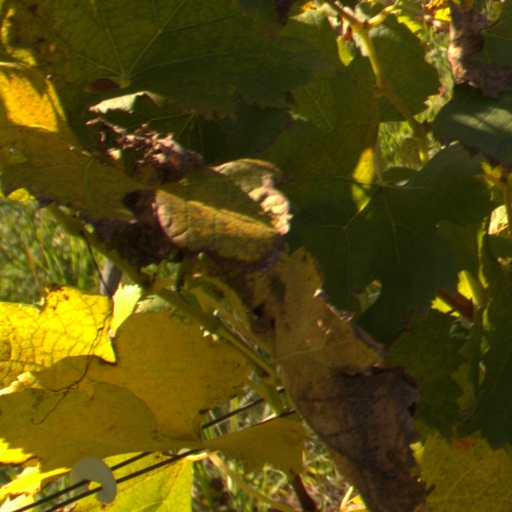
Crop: grape